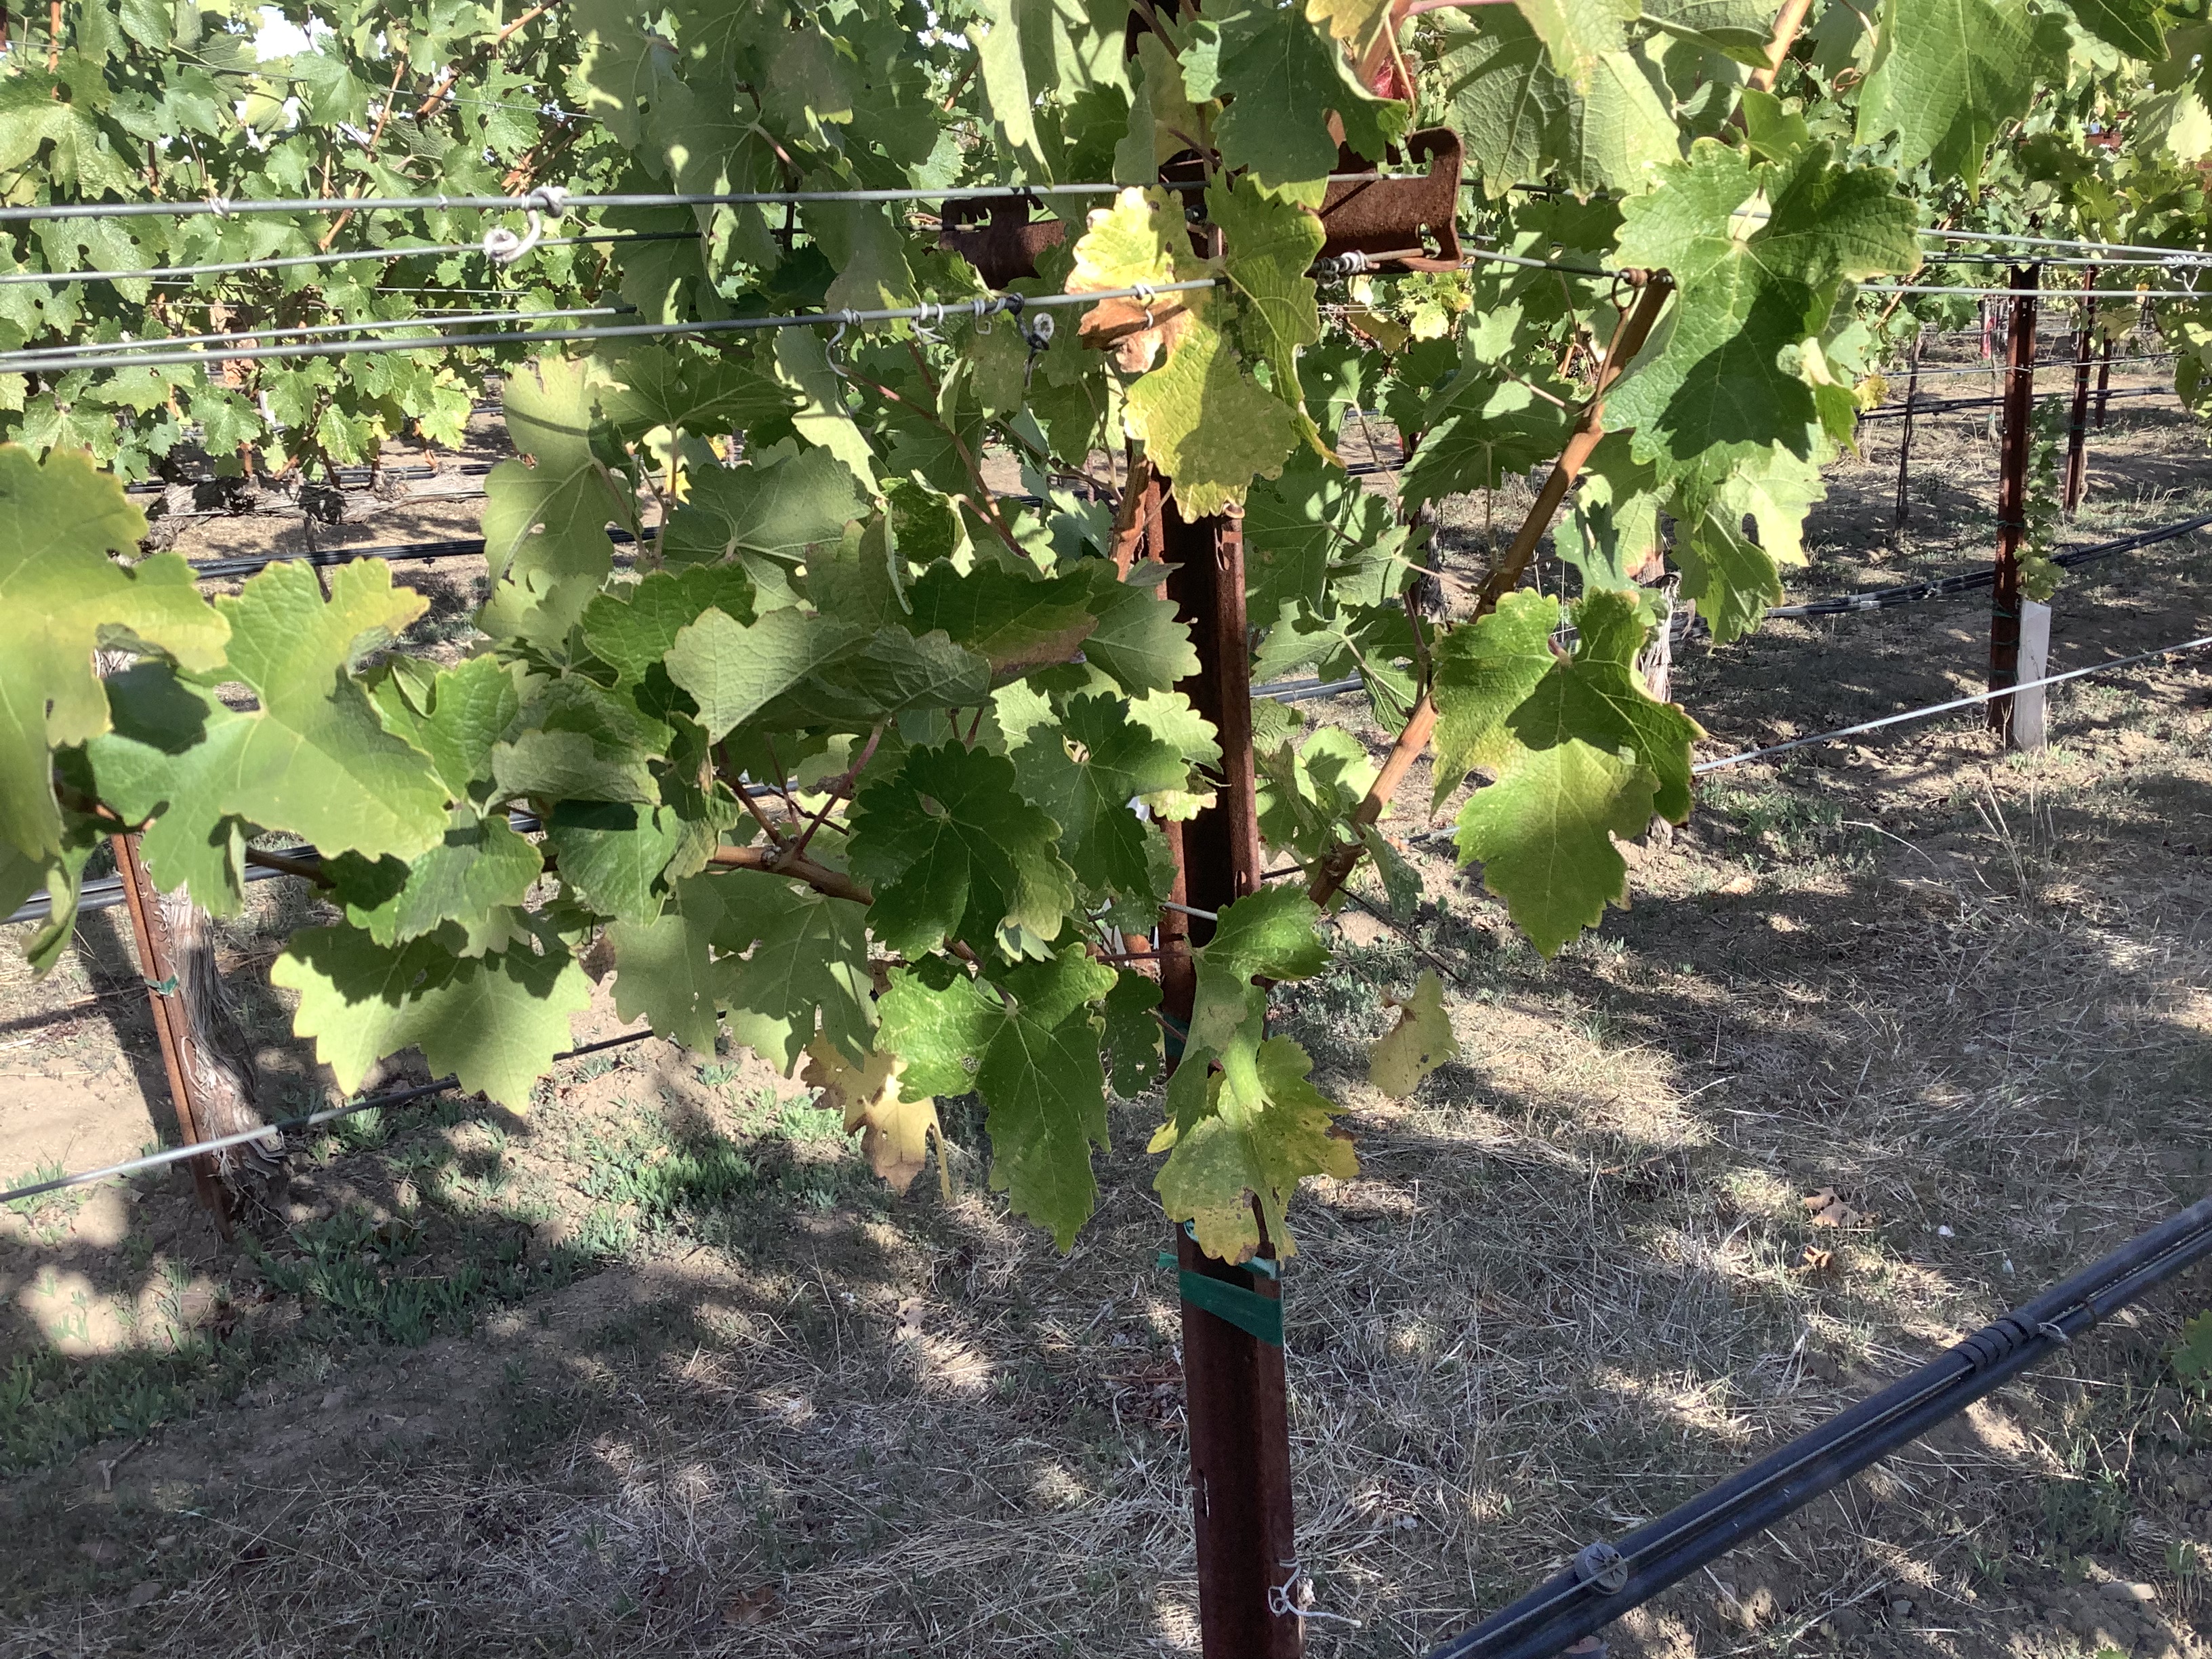
Label: No Virus